Davao del Norte Sports Complex

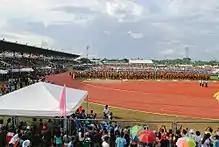
DNSTC during 2015 Palarong Pambansa

The Davao del Norte Sports and Tourism Complex (DNSTC) is a sports complex in Tagum, Davao del Norte, Philippines, and is the largest sports complex in the Davao region. It was built on the area of the former Davao Sports Complex, torn down by fire in 2003.